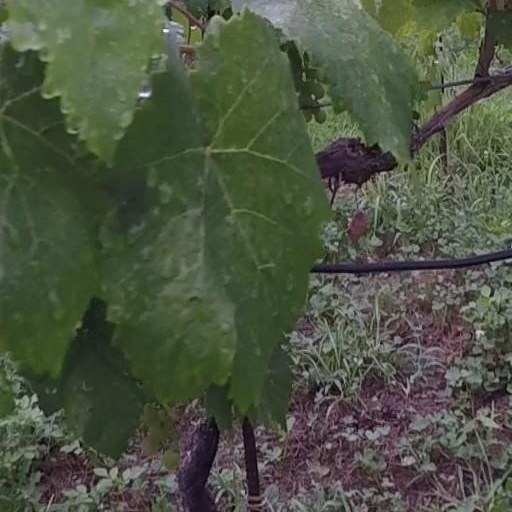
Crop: grape